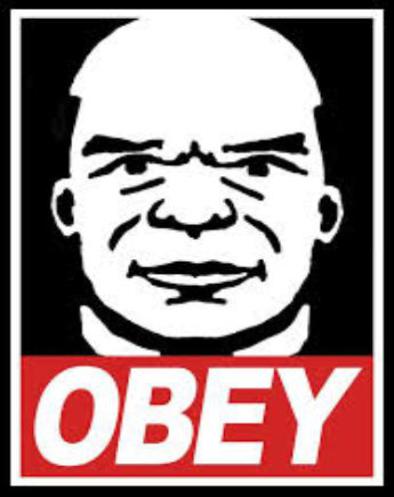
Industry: Clothes